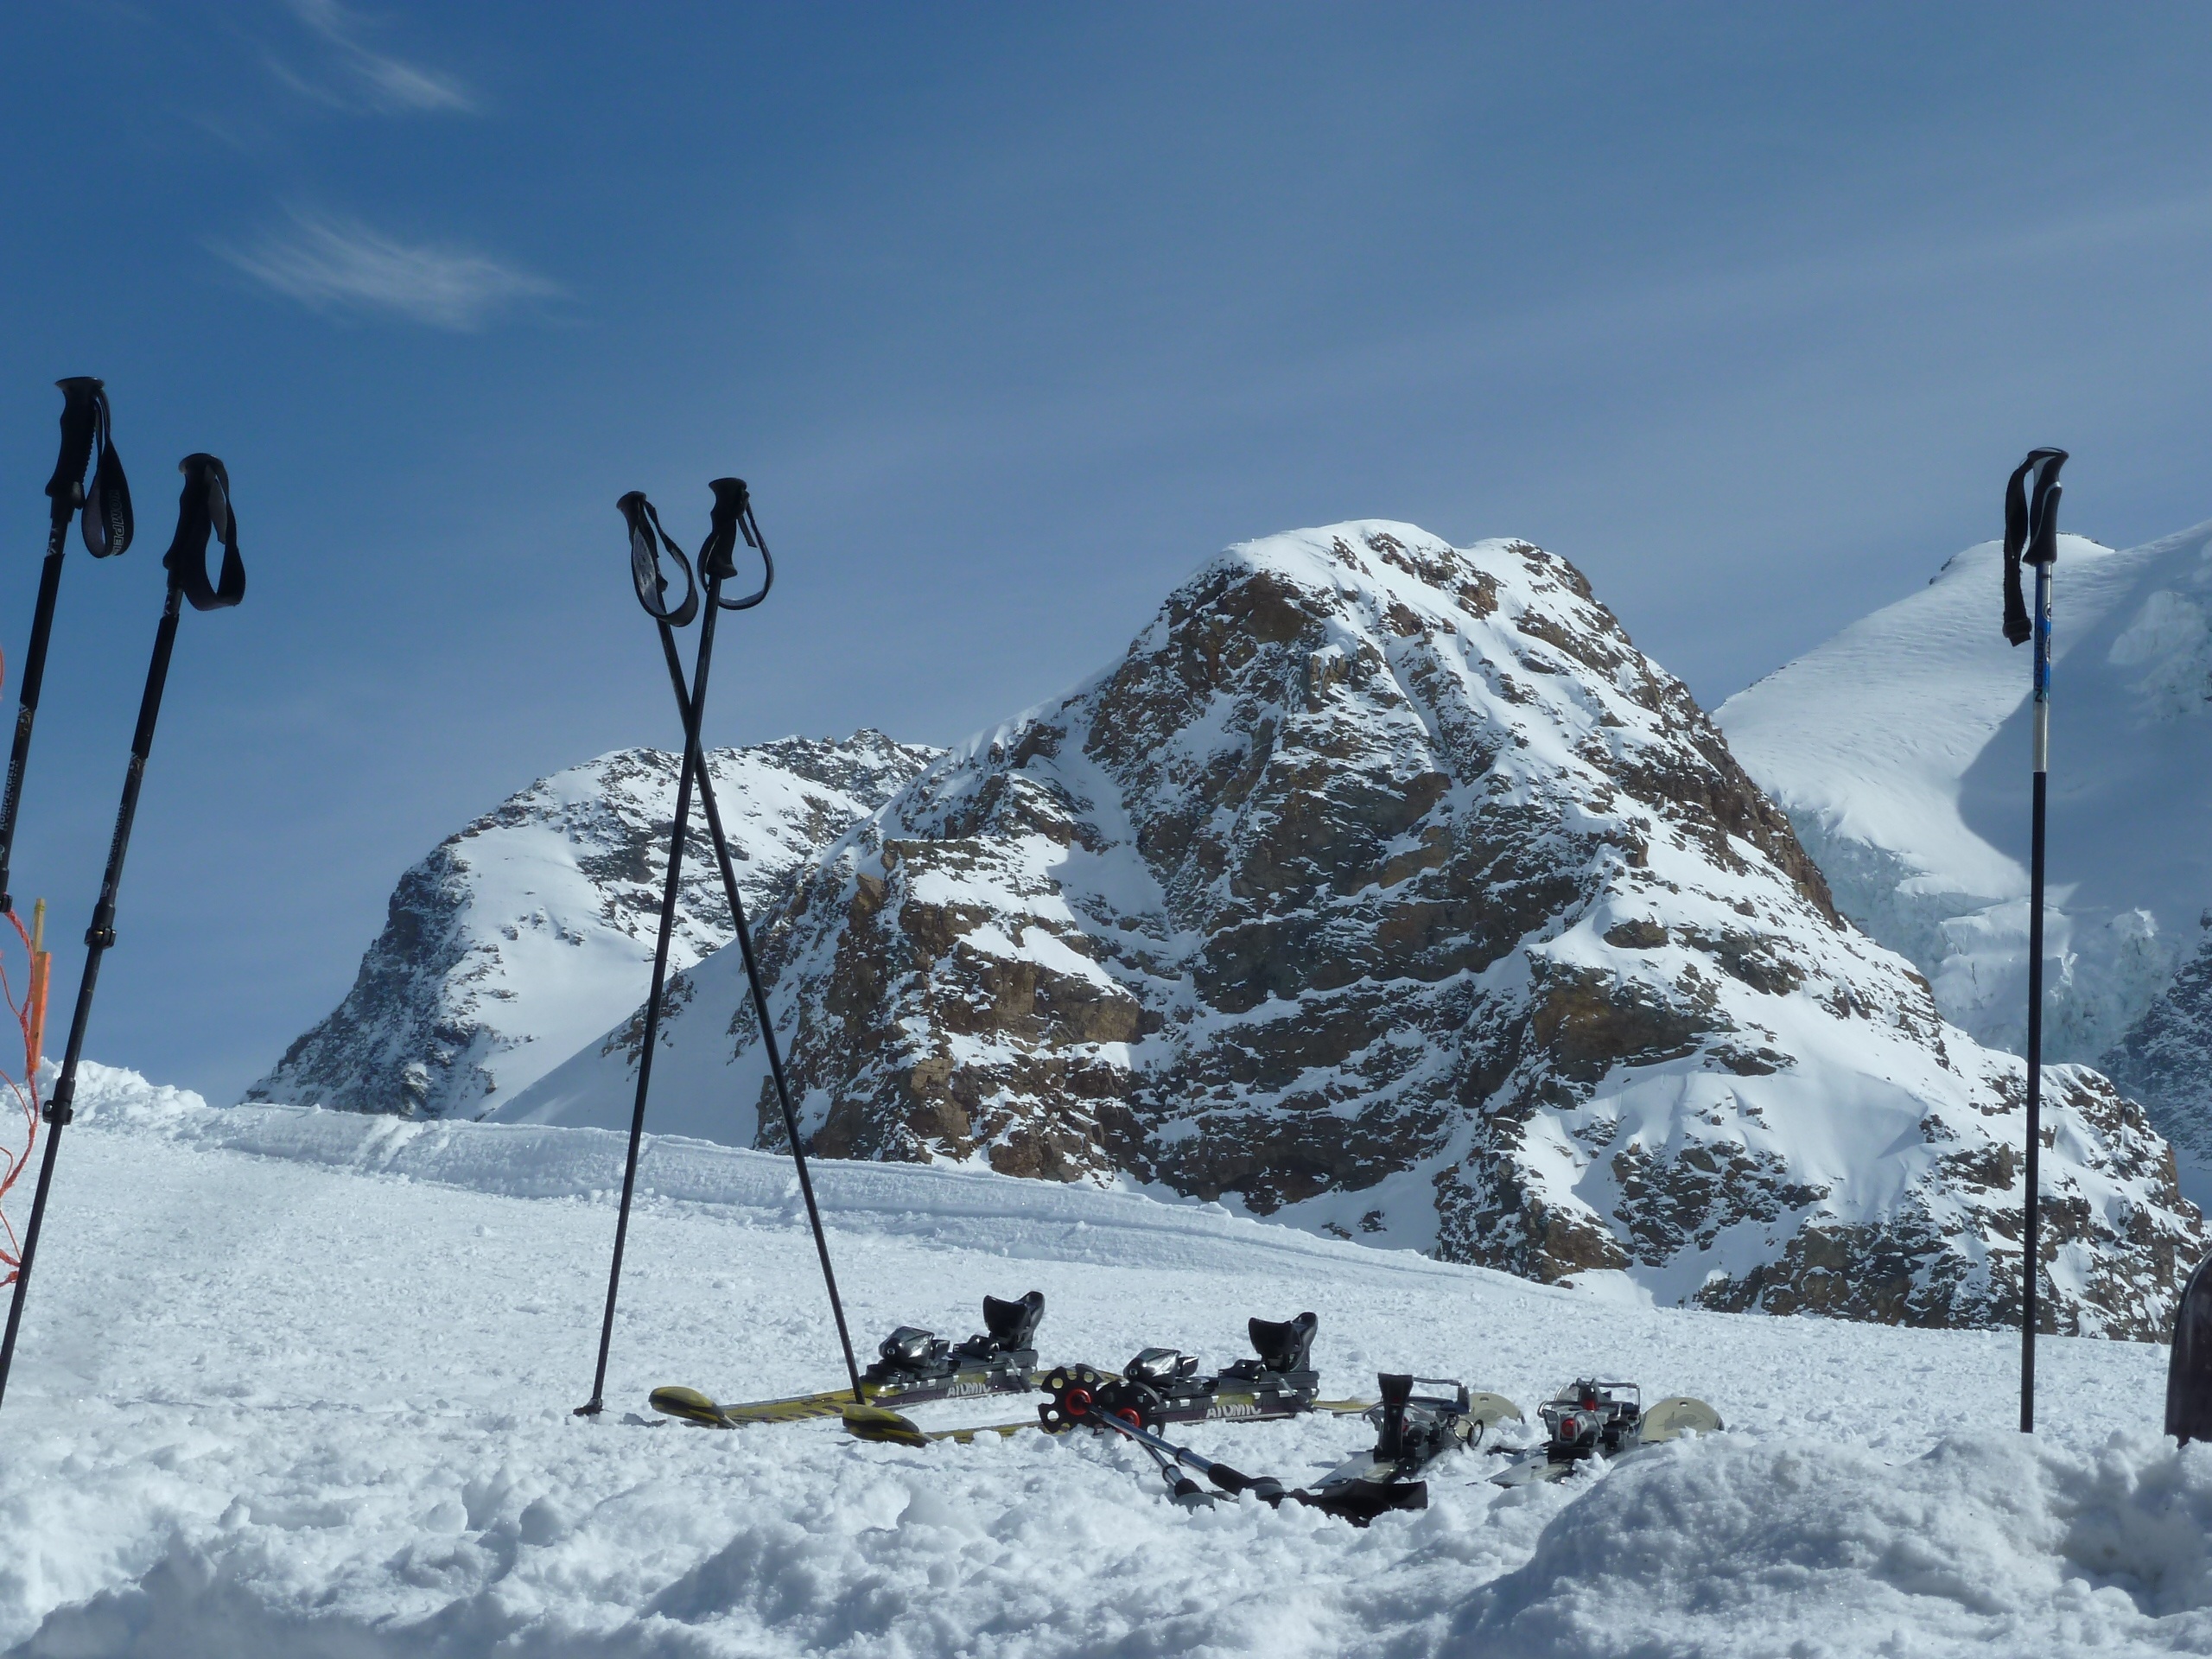
mountain, snow, winter, white, adventure, mountain range, recreation, alpine, snowshoe, skiing, ridge, summit, mountaineering, winter sport, sports, mountains, alps, downhill, ski, footwear, break, piste, skiers, ski run, backcountry skiiing, ski touring, nordic skiing, ski mountaineering, ski equipment, outdoor recreation, mountainous landforms, geological phenomenon, telemark skiing